Bert Cremean

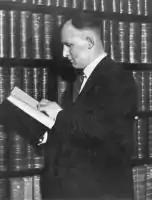

Herbert Michael "Bert" Cremean (8 May 1900 – 24 May 1945) was an Australian politician. He was a Labor Party member of the Victorian Legislative Assembly for the districts of Dandenong (1929–1932) and Clifton Hill (1934–1945). He was Deputy Premier of Victoria for four days in September 1943.